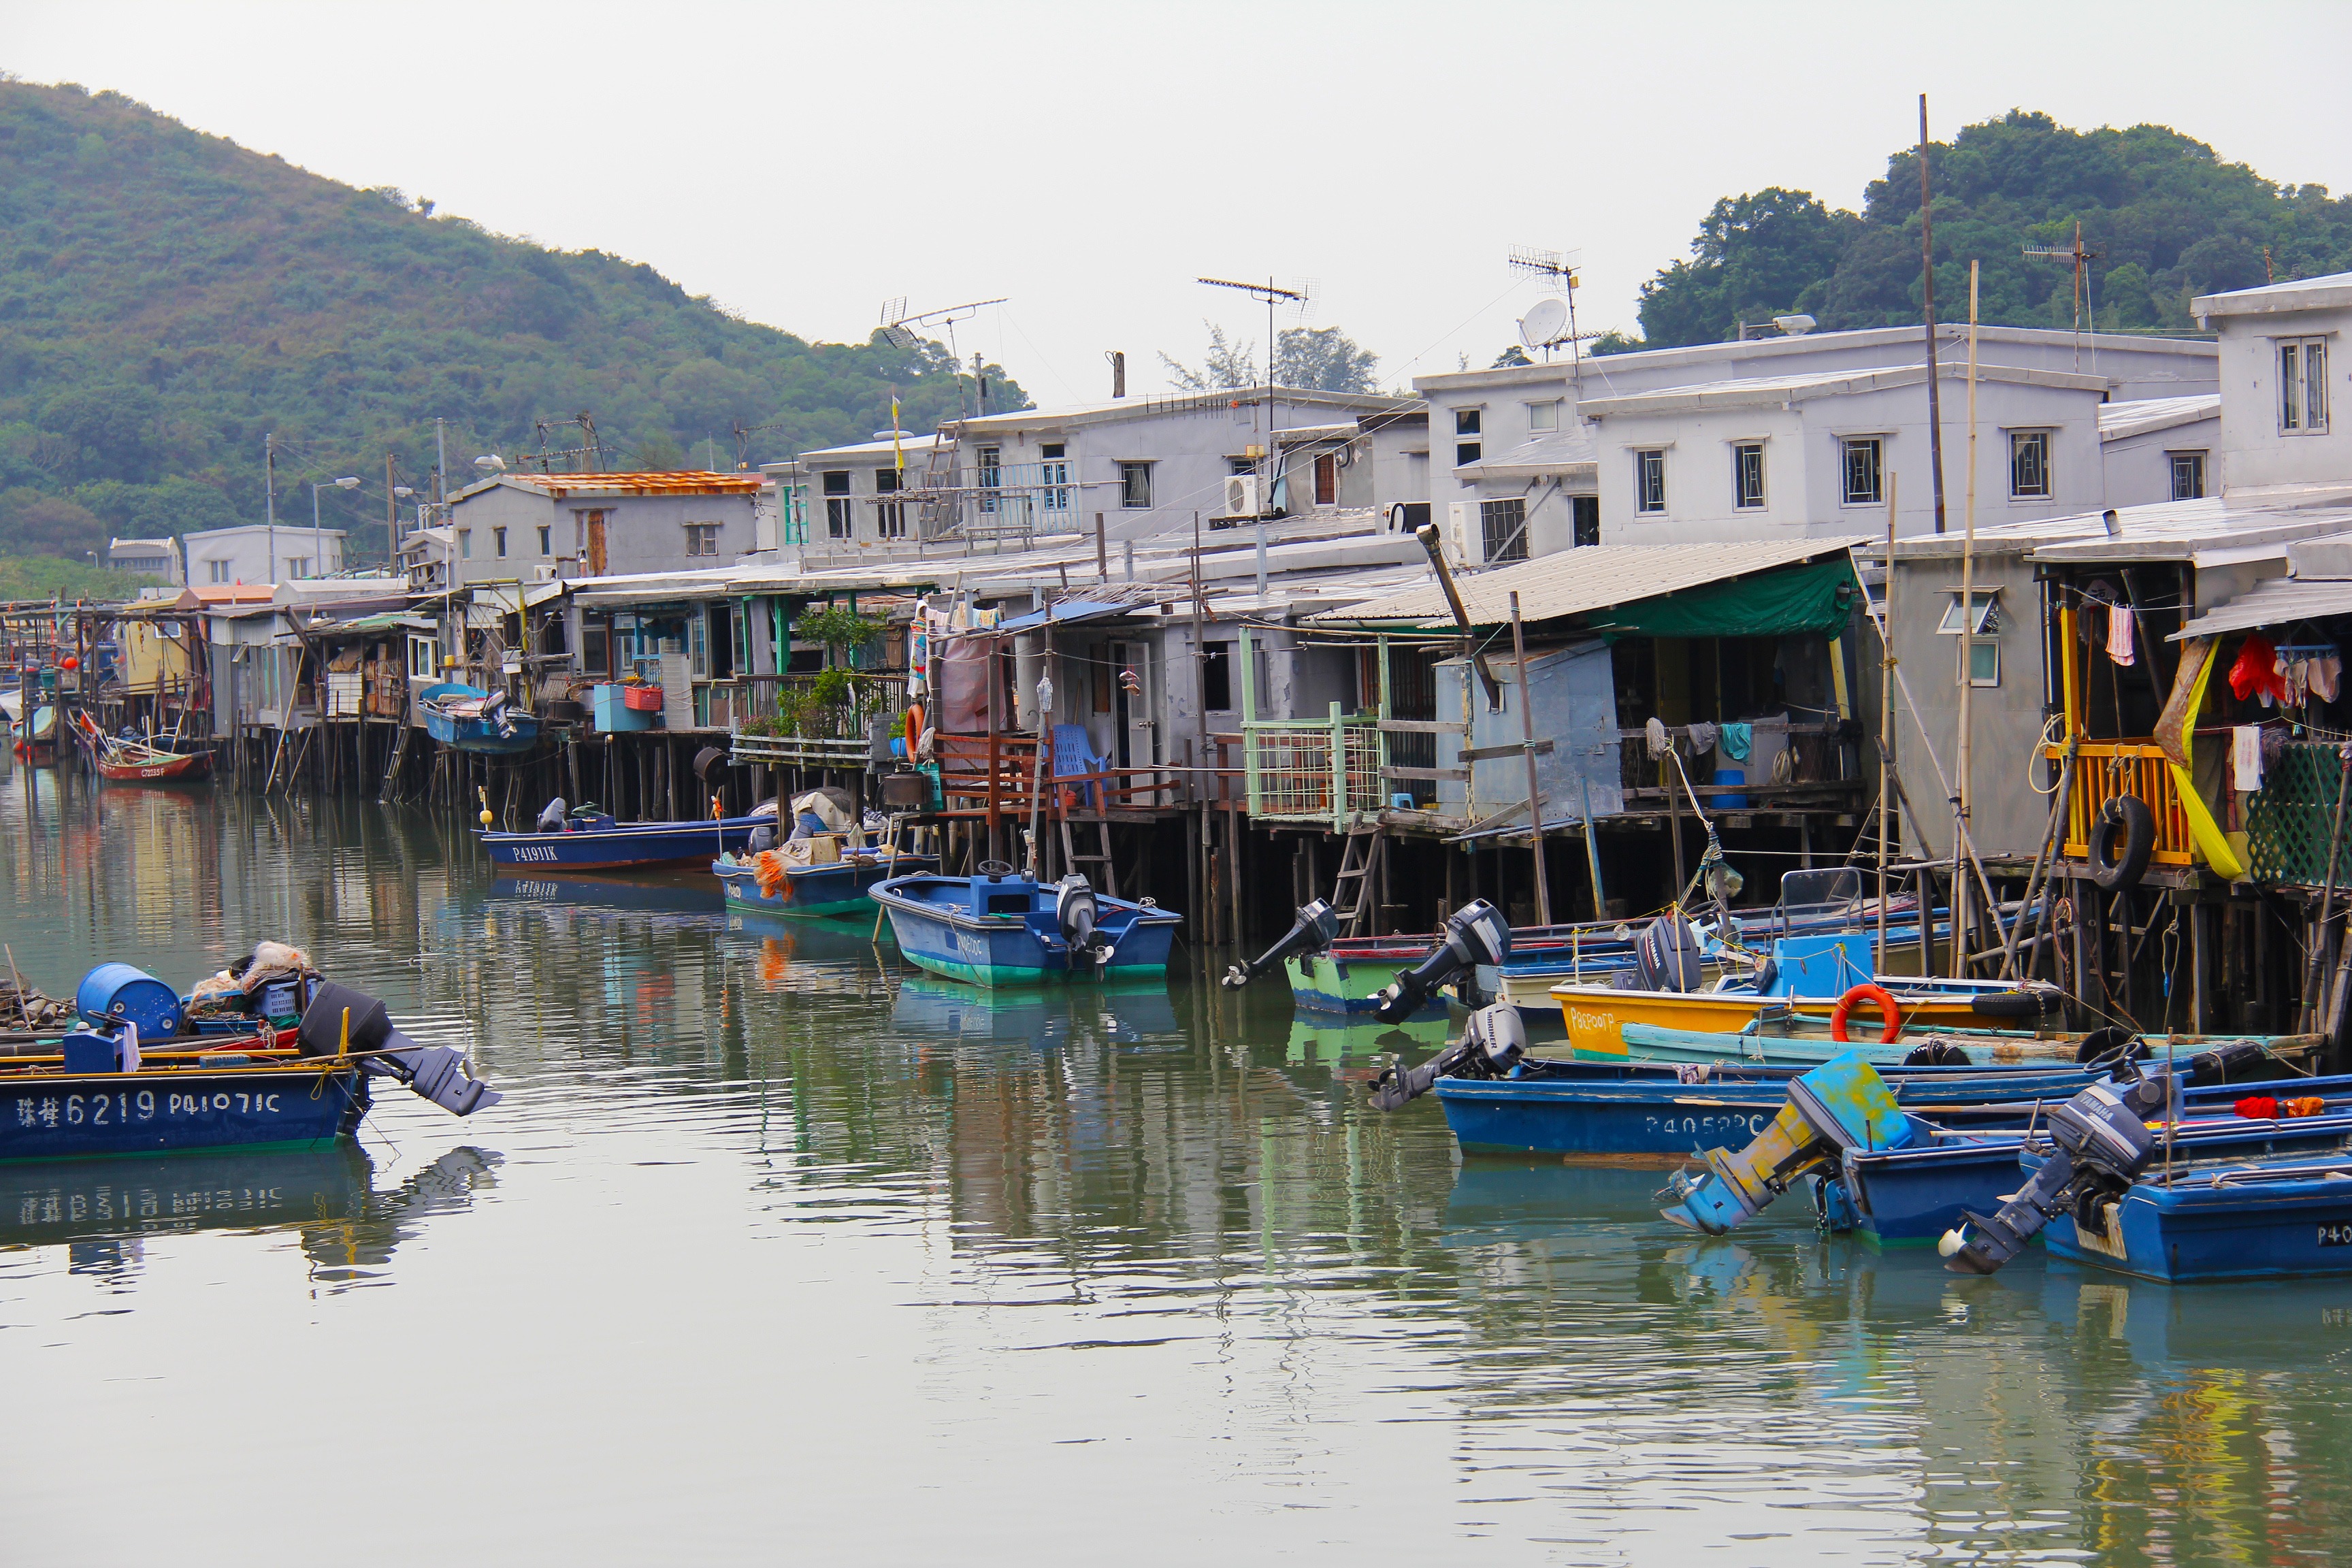
sea, water, dock, boat, town, river, village, vehicle, scenic, scenery, calm, bay, asia, harbor, marina, port, residential, colorful, waterfront, tourism, waterway, hong kong, boating, boats, beautiful, simple, fishing village, tai o